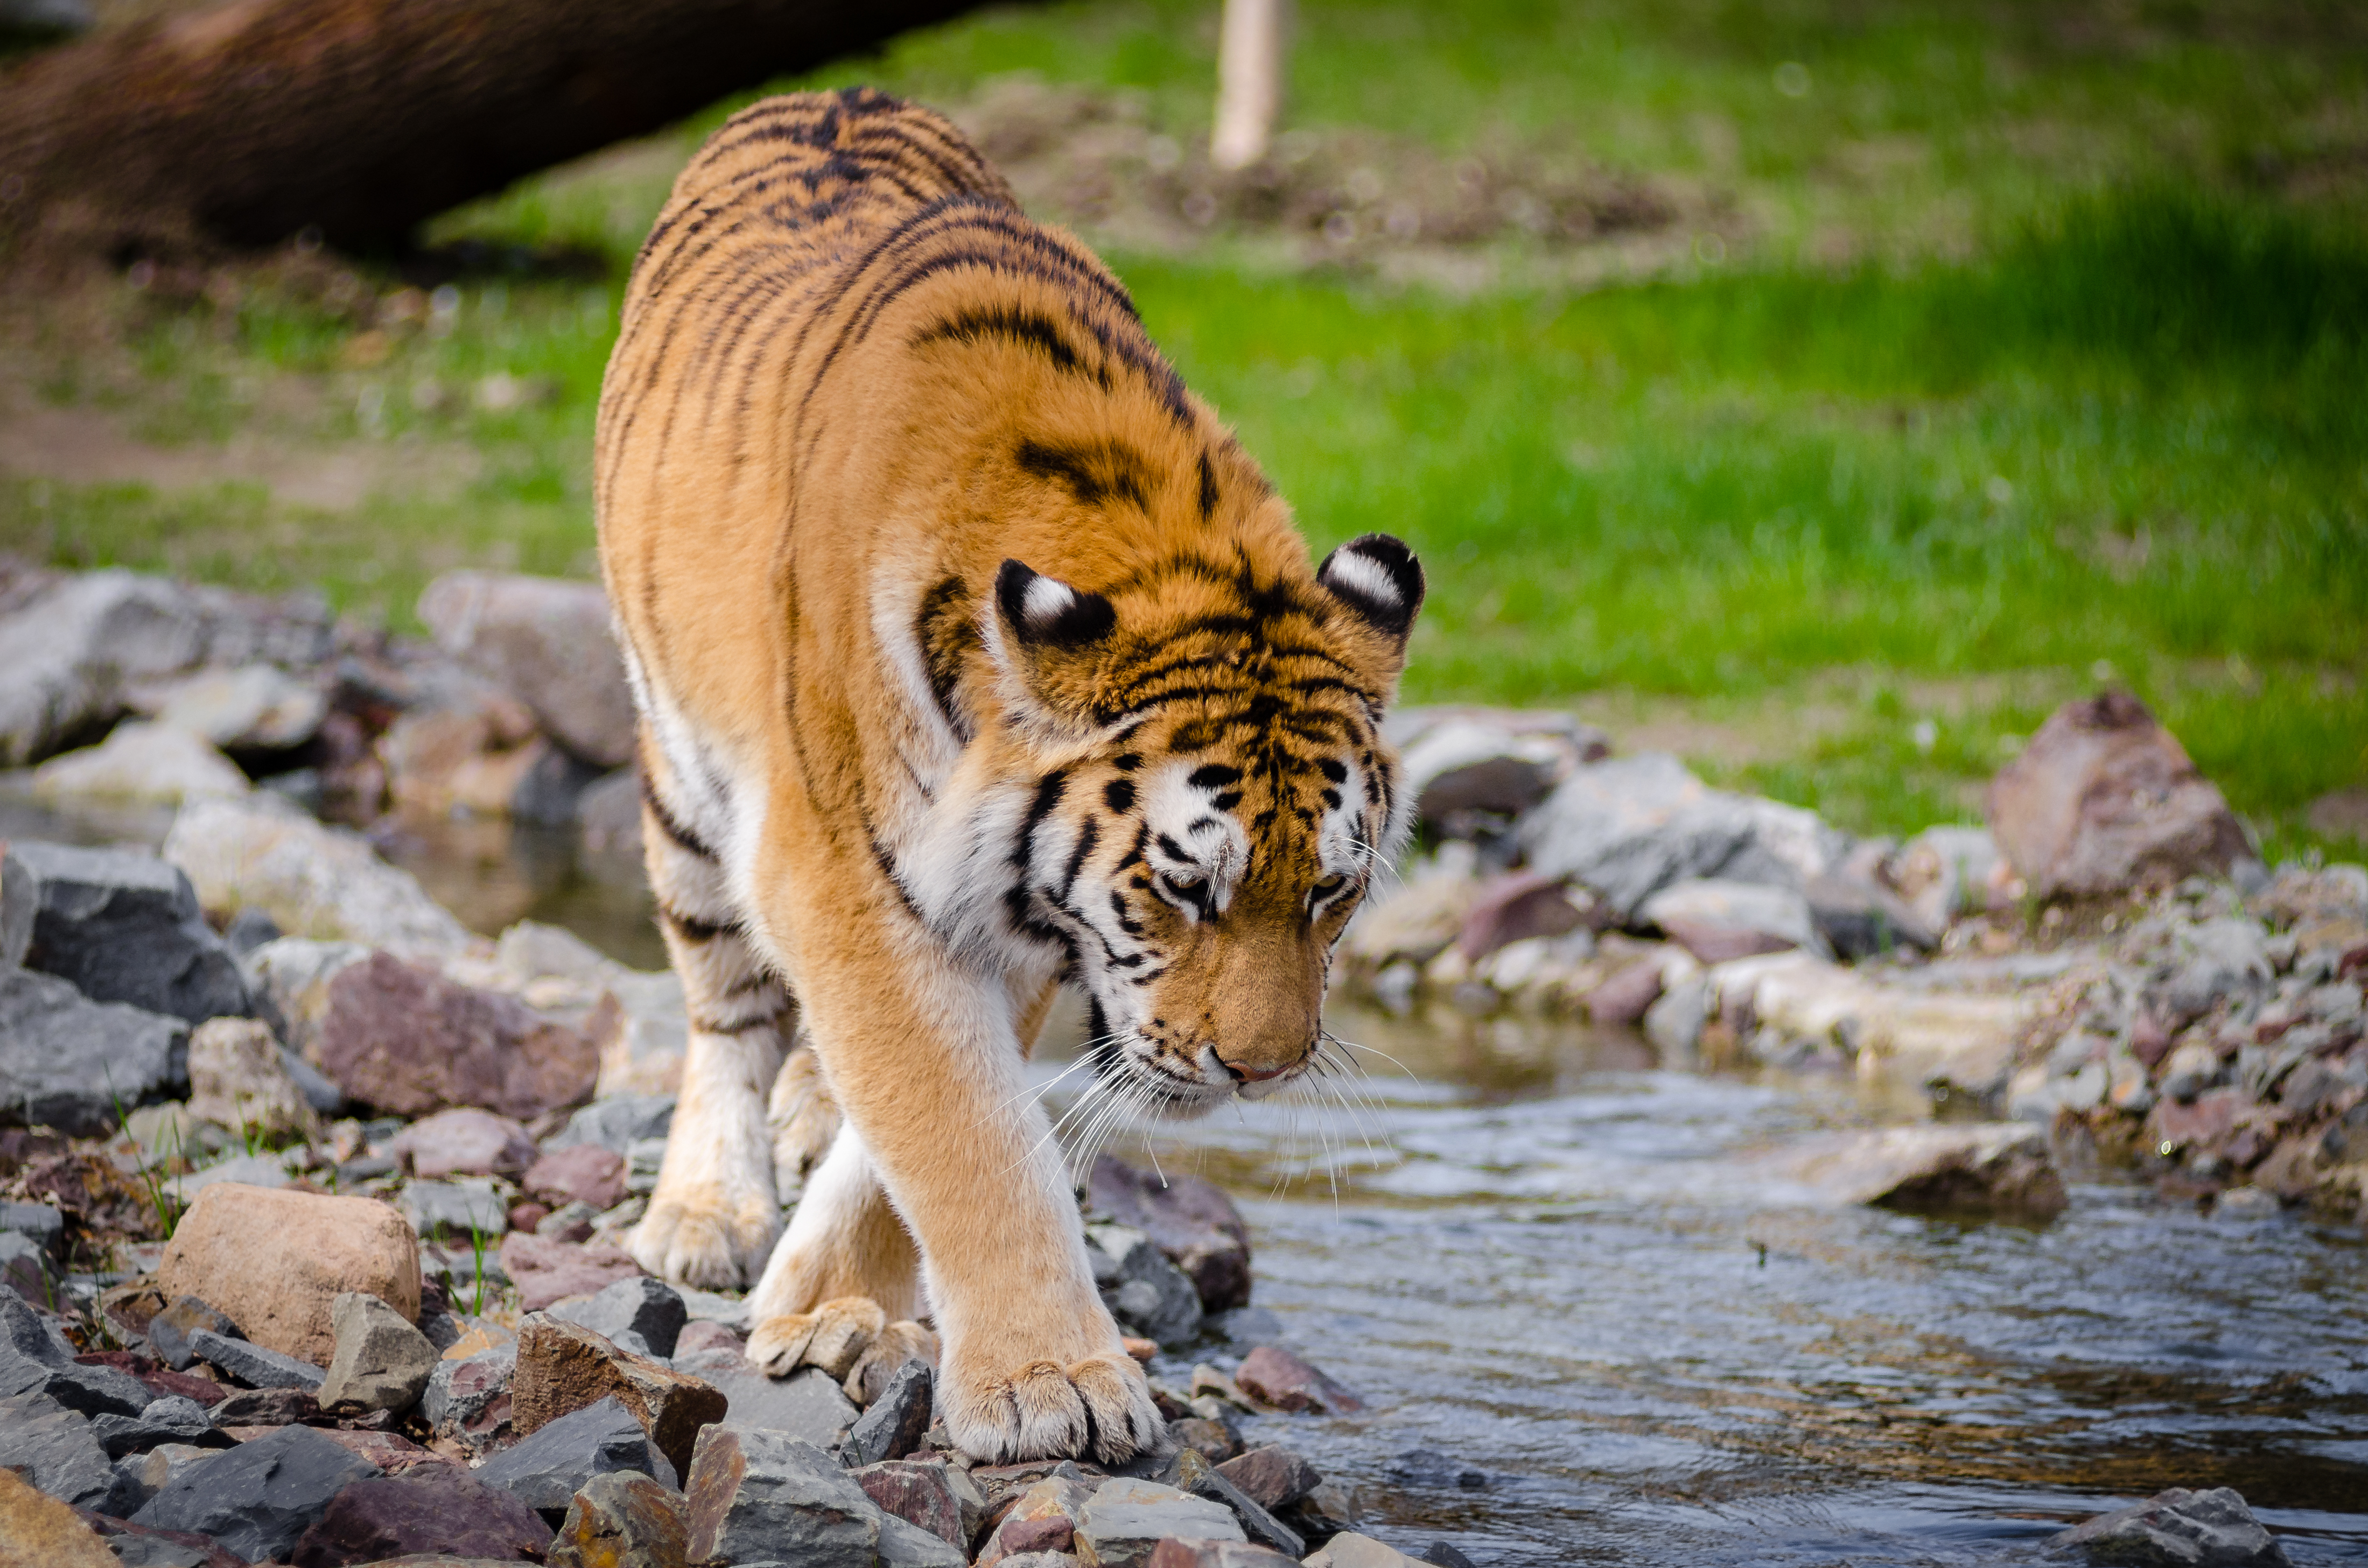
water, nature, animal, recreation, wildlife, zoo, mammal, fauna, big cat, rocks, tiger, safari, big cats, wild cat, cat like mammal